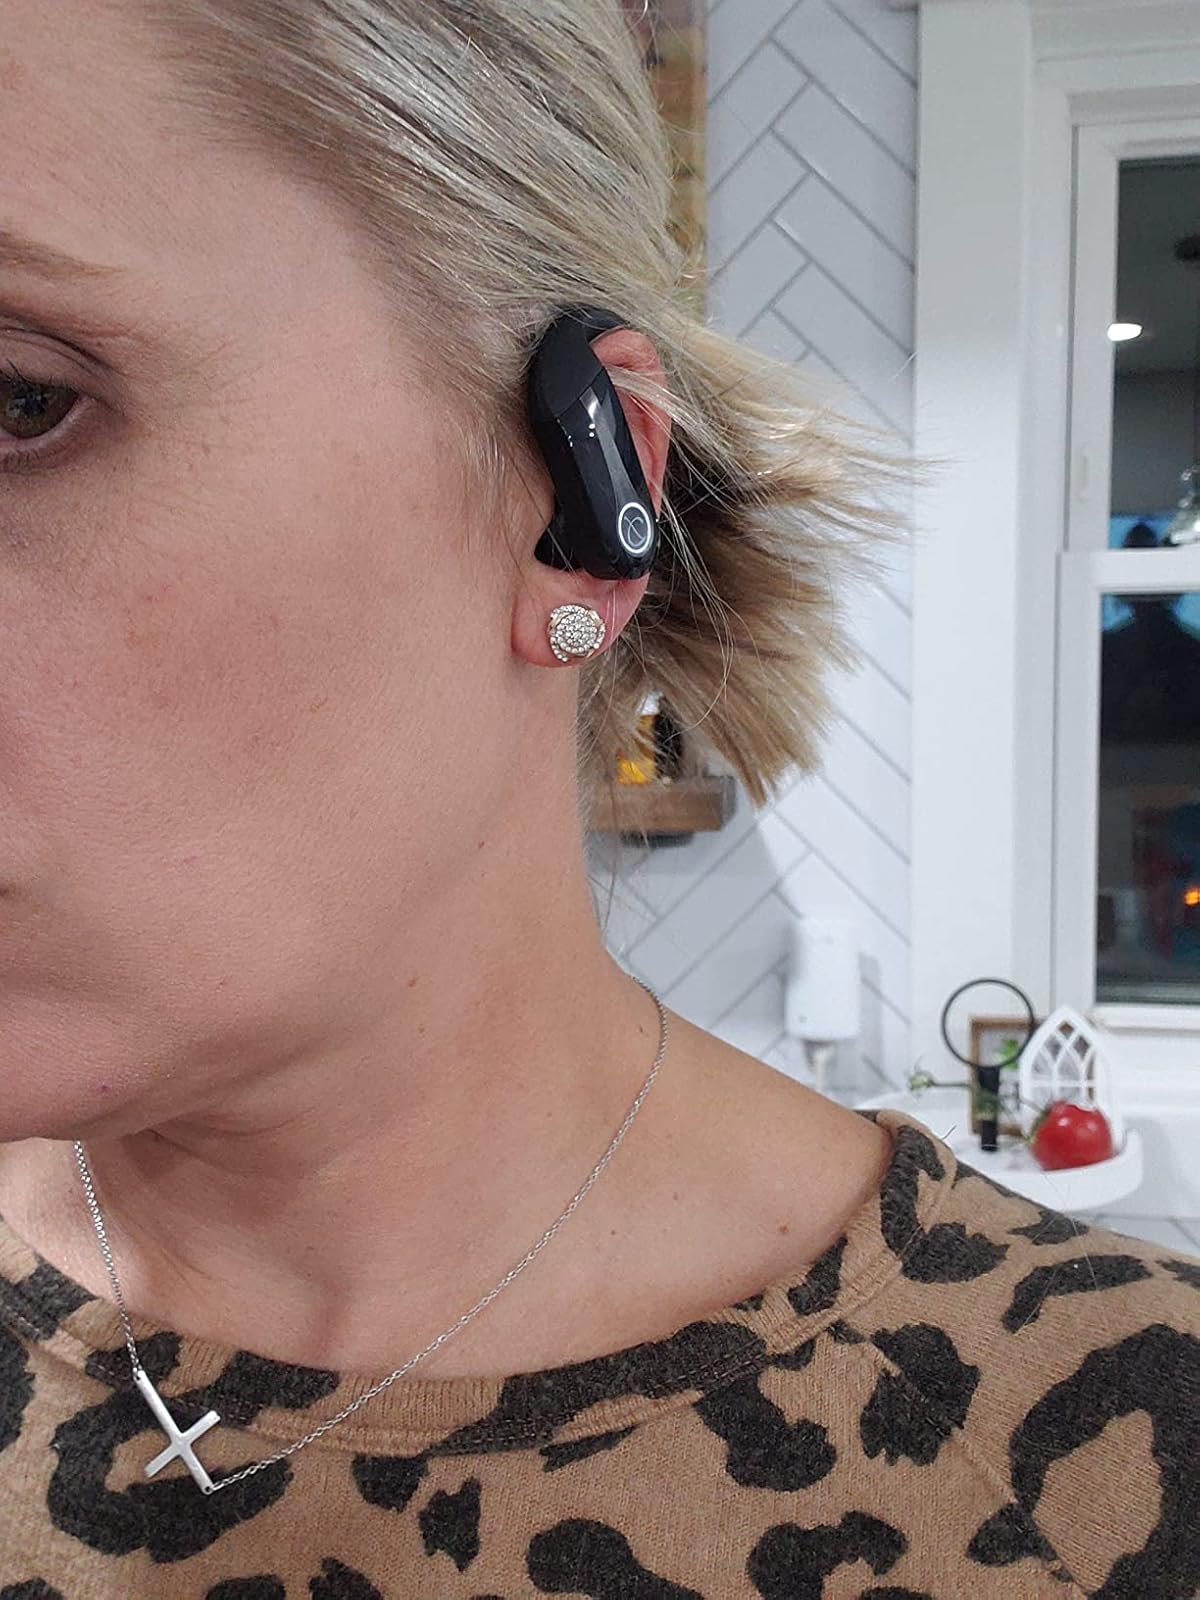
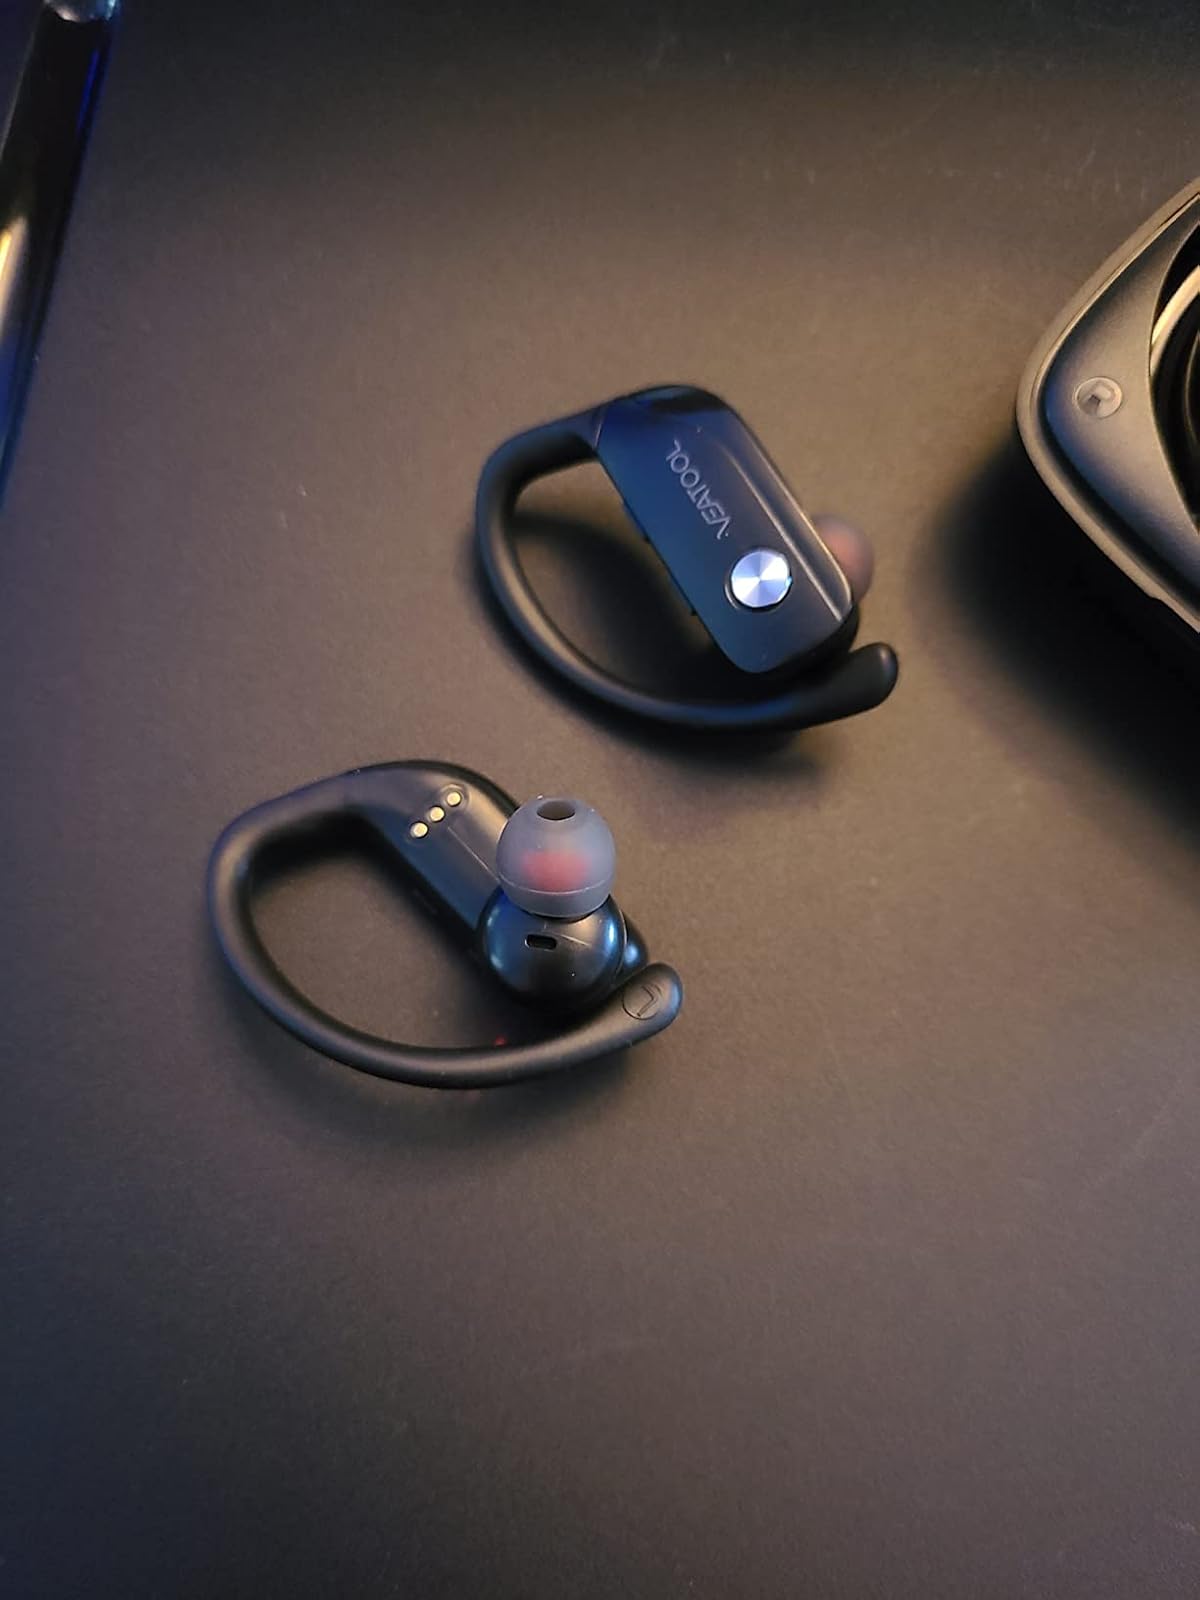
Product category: earbuds
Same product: no